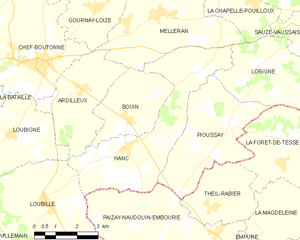
Carte des communes françaises Hanc